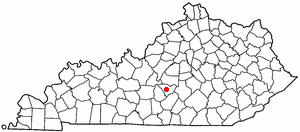
Campbellsville est une ville du comté de Taylor dans le Kentucky, aux États-Unis. La population totale était de 10498 habitants au recensement de 2000. C'est la ville principale du comté de Taylor. Campbellsville est jumelée avec Buncrana dans le comté de Donegal en Irlande.